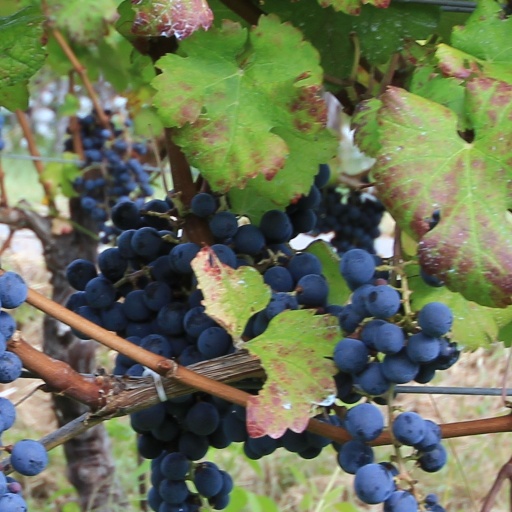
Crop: grape